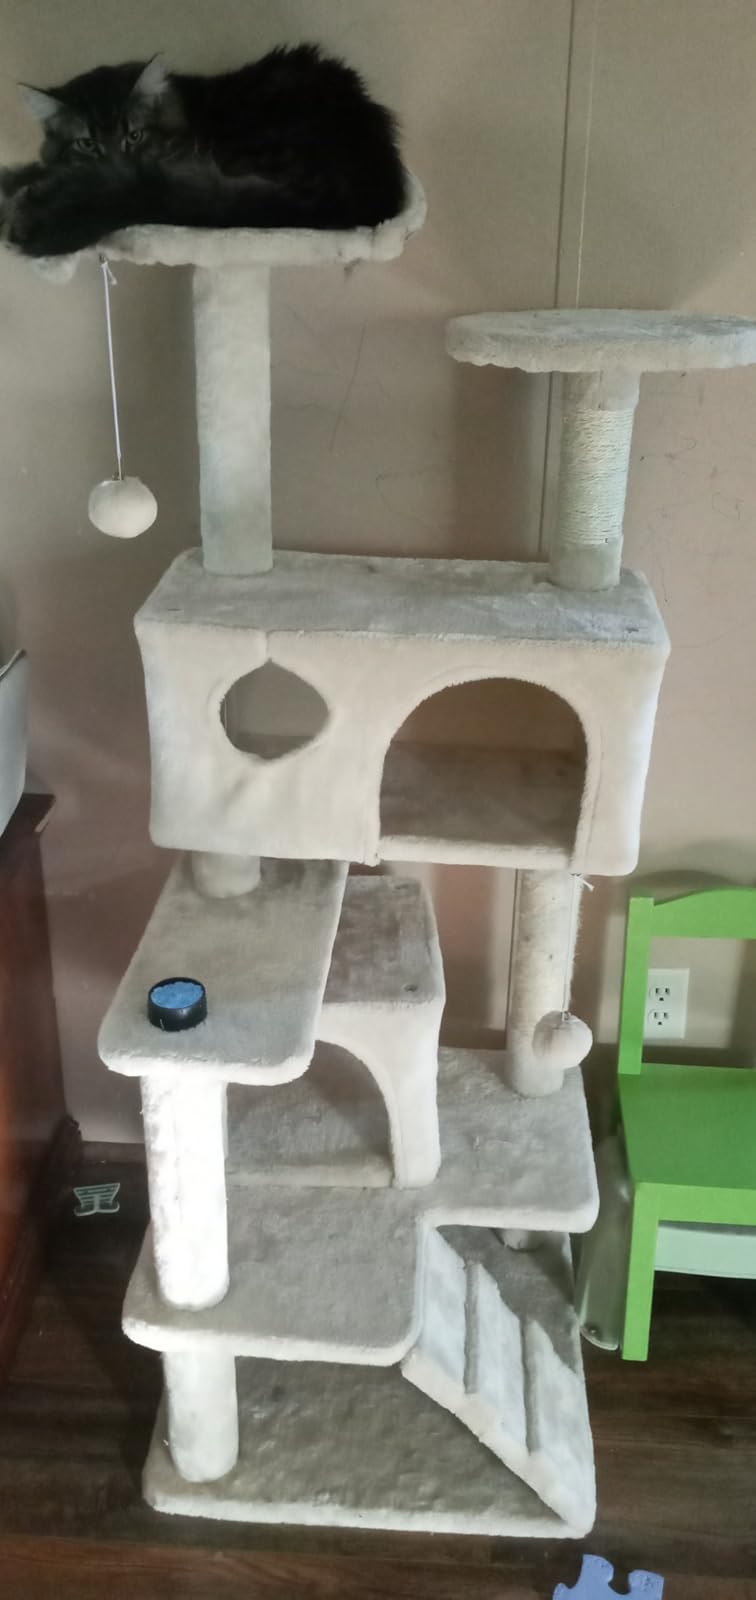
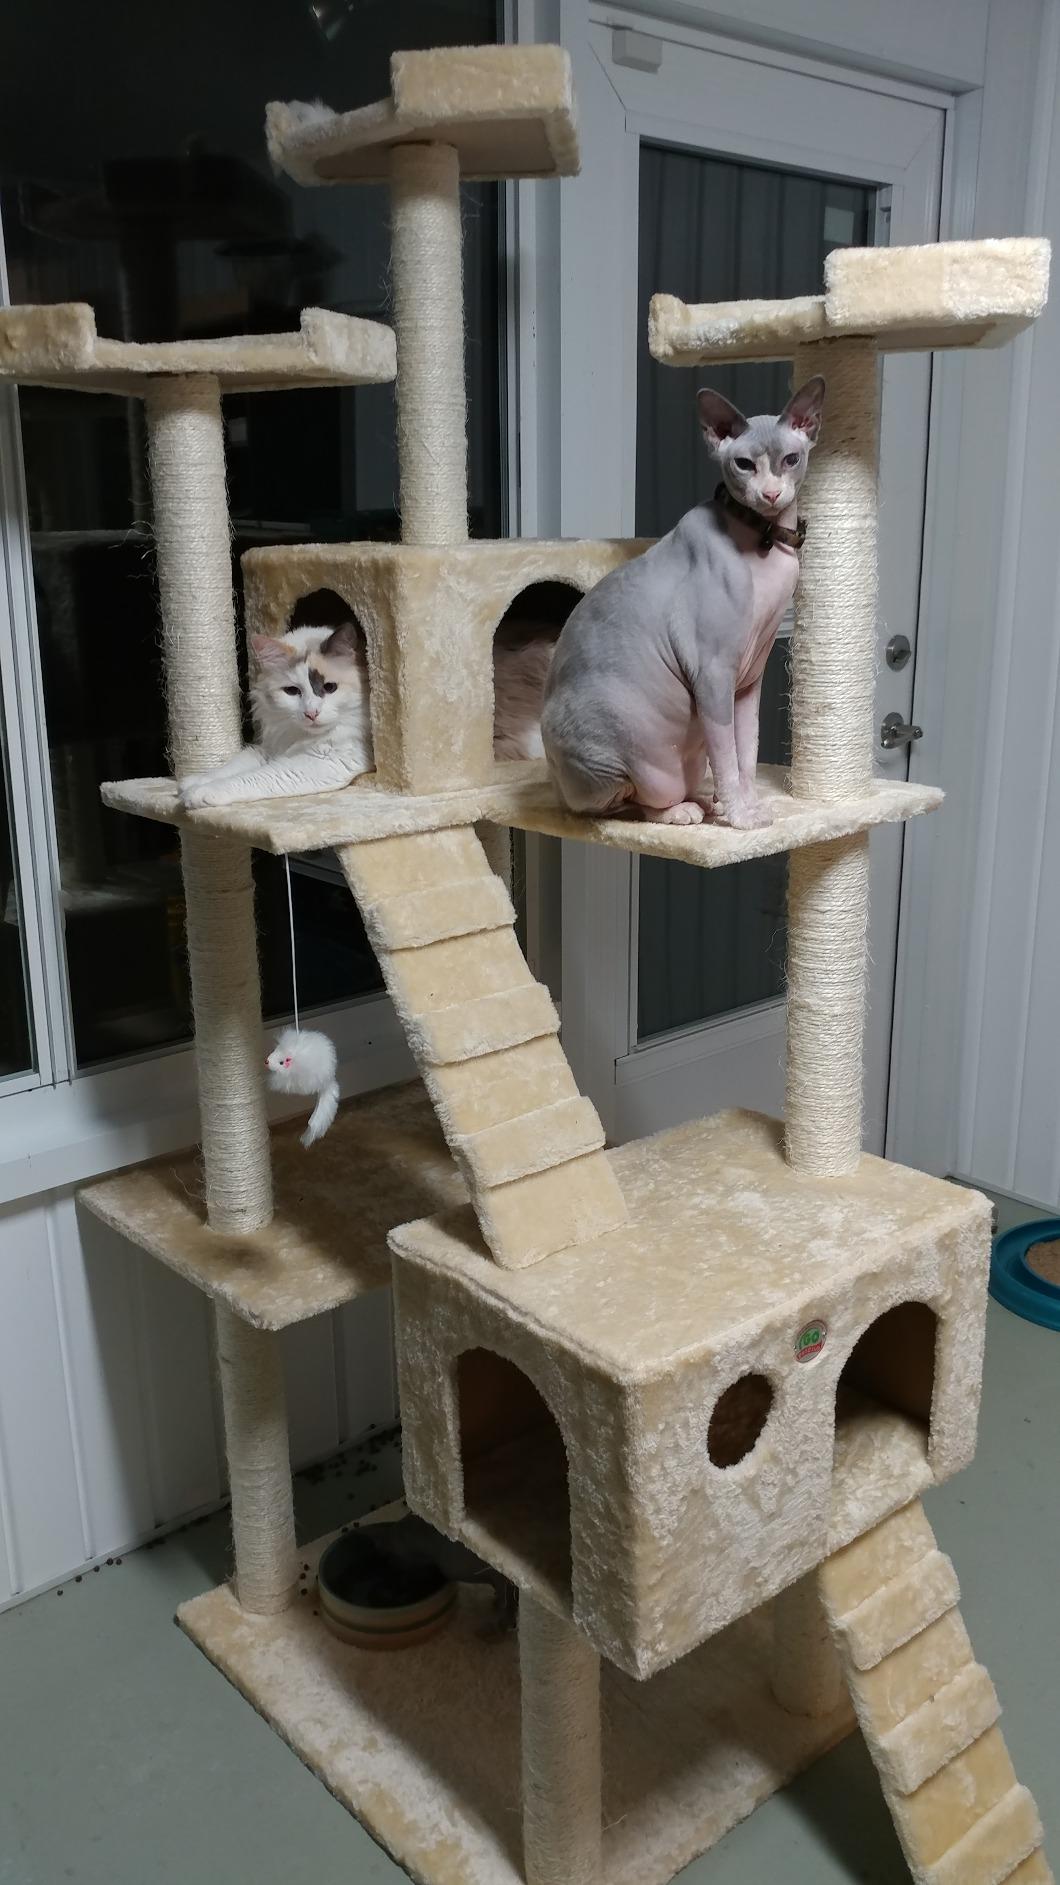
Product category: items_cat tree
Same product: no